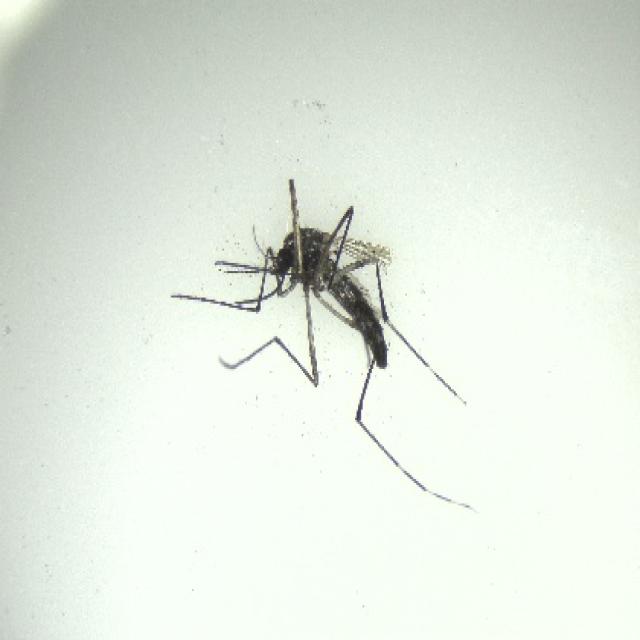
Species: aedes_albopictus